The Book of Salt

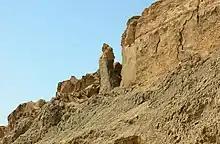
Mount Sodom, Israel, showing the so-called "Lot's Wife" pillar made of halite like the rest of the mountain.

As the title of the book suggests, salt is an important recurring image throughout the novel. Binh describes how salt can mean different things depending on where it comes from: kitchen, sweat, tears, or the sea. The word salary comes from the word salt, so salt is another way of saying labor, worth, value. Binh, after all, "is constantly made aware of his place in the household hierarchy." The book uses salt and its many connotations to connect themes of love and redemption. Food also adds to the meaning of salt in this context. Truong herself states that "Food or the preparation of food, at its best, is a profound act of intimacy." Salt also implies homosexuality in terms of the Biblical connotation of salt, in particular to the turning of Lot's wife into a pillar of salt for looking back at her home, to the city of Sodom. This is an implication that God not only disapproves the activities of the Sodomites but also of nostalgia.